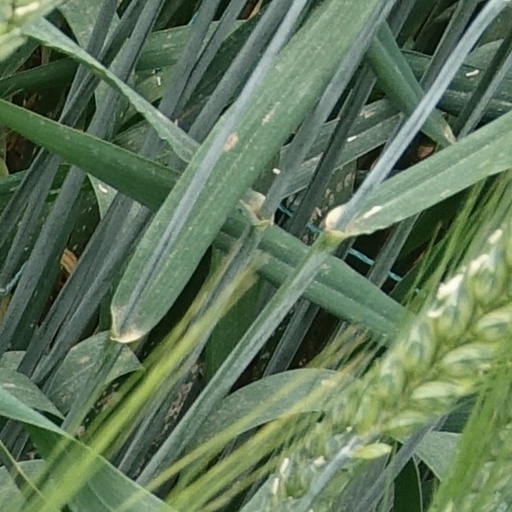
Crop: wheat